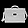
Label: Bag